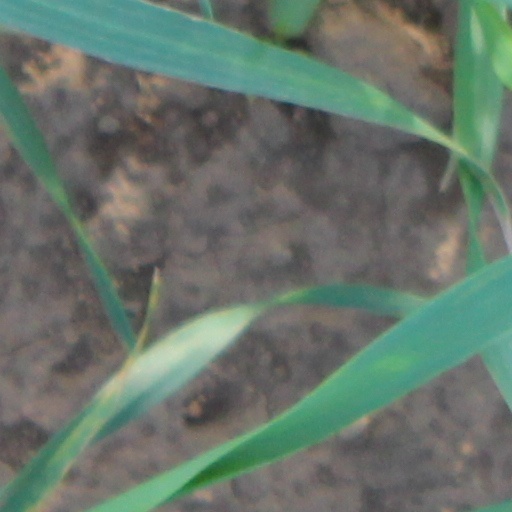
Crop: wheat